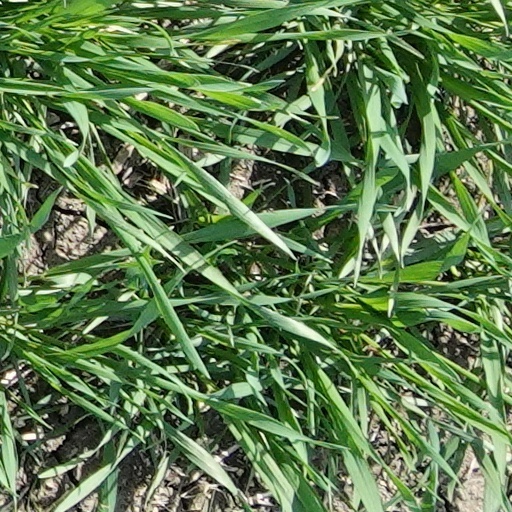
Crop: wheat